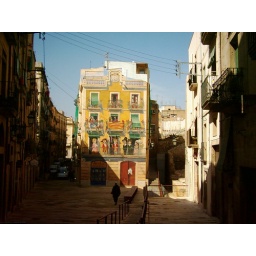
the painted end of a building down a street in Tarregona